History of Toronto

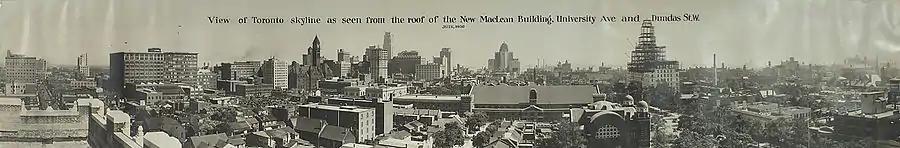
Toronto skyline in July 1930.

The Orange Order, based among the Protestant Irish, became a dominant force in Toronto society, so much so that 1920s Toronto was called the "Belfast of Canada". The Orange opposed everything Catholic. They lost interest in Ireland after the establishment of Northern Ireland and the Orange influence faded after 1940. Irish Catholics arriving in Toronto faced widespread intolerance and severe discrimination, both social and legislative, leading to several large scale riots between Catholics and Protestants from 1858 to 1878, culminating in the Jubilee riots of 1875. The Irish population essentially defined the Catholic population in Toronto until 1890, when German and French Catholics were welcomed to the city by the Irish, but the Irish proportion still remained 90% of the Catholic population. However, various positive initiatives such as the foundation of St. Michael's College in 1852, three hospitals, and the most significant charitable organizations in the city (the Society of Saint Vincent de Paul) and House of Providence created by Irish Catholic groups strengthened the Irish identity, transforming the Irish presence in the city into one of influence and power.